Lonicera periclymenum

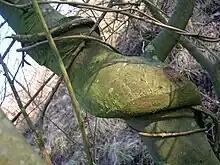
Woodbine on a willow tree

In William Shakespeare’s play "A Midsummer Night's Dream" he refers to woodbine/honeysuckle twice: